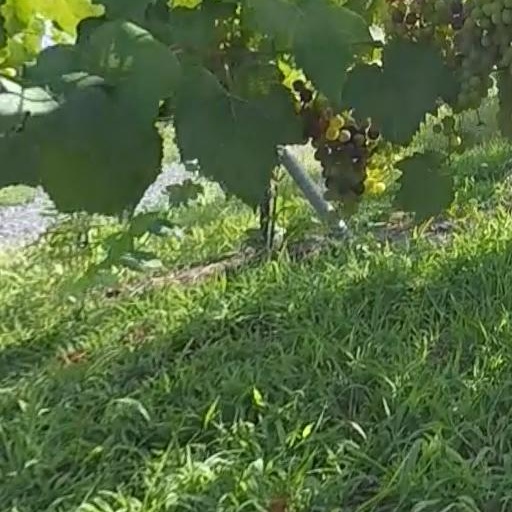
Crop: grape